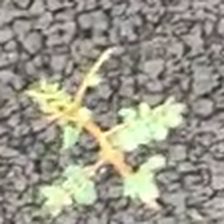
Weed species: Dwarf_cassia_(Chamaecrista pumila)